Klupci

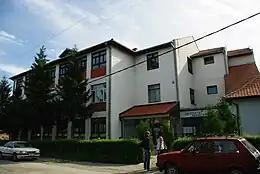
Elementary school Dositej Obradović

Klupci is a locality of Serbia located in the municipality of Loznica, district of Mačva.